Early history of American football

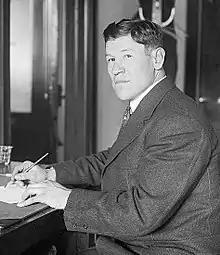
Jim Thorpe was the first president of the NFL.

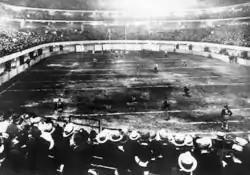
The first ever National Football League playoff game was held indoors at Chicago Stadium on December 18, 1932.

In the early 20th century, football began to catch on in the general population of the United States and was the subject of intense competition and rivalry, albeit of a localized nature. Although payments to players were considered unsporting and dishonorable at the time, a Pittsburgh area club, the Allegheny Athletic Association, of the unofficial western Pennsylvania football circuit, surreptitiously hired former Yale All-American guard Pudge Heffelfinger. On November 12, 1892, Heffelfinger became the first known professional football player. He was paid $500 to play in a game against the Pittsburgh Athletic Club. Heffelfinger picked up a Pittsburgh fumble and ran 35 yards for a touchdown, winning the game 4–0 for Allegheny. Although observers held suspicions, the payment remained a secret for years.